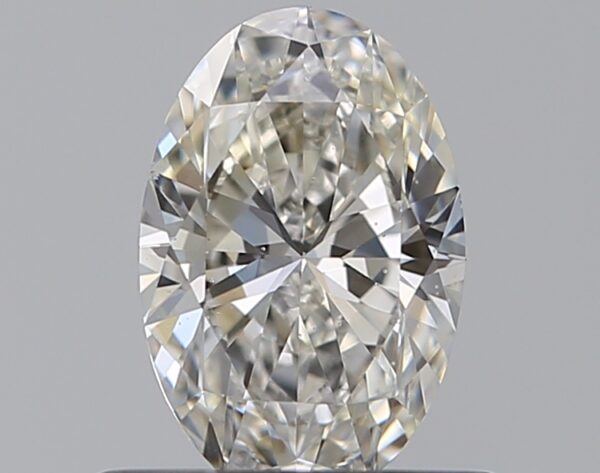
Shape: oval
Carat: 0.5
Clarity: VS2
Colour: H
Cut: EX
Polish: EX
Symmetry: VG
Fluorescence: M
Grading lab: GIA
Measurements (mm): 6.53 x 4.34 x 2.67